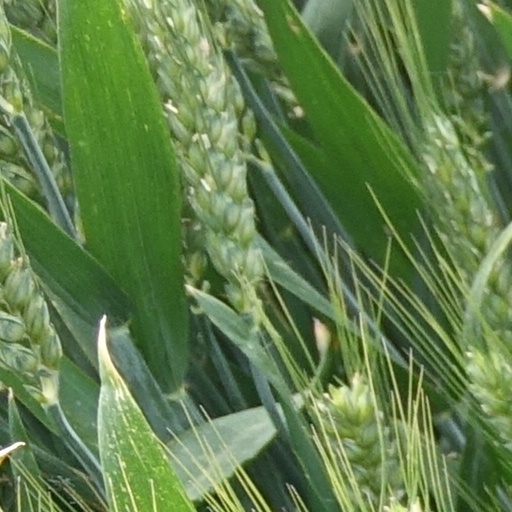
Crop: wheat